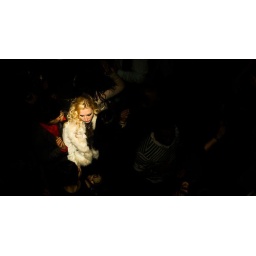
The women in the red dress